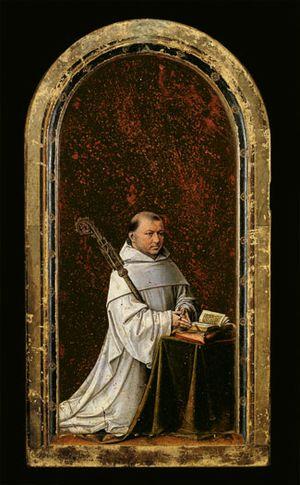
La liste des biens classés de la Communauté flamande de Belgique est une liste de biens culturels mobiliers classés situés Région flamande.